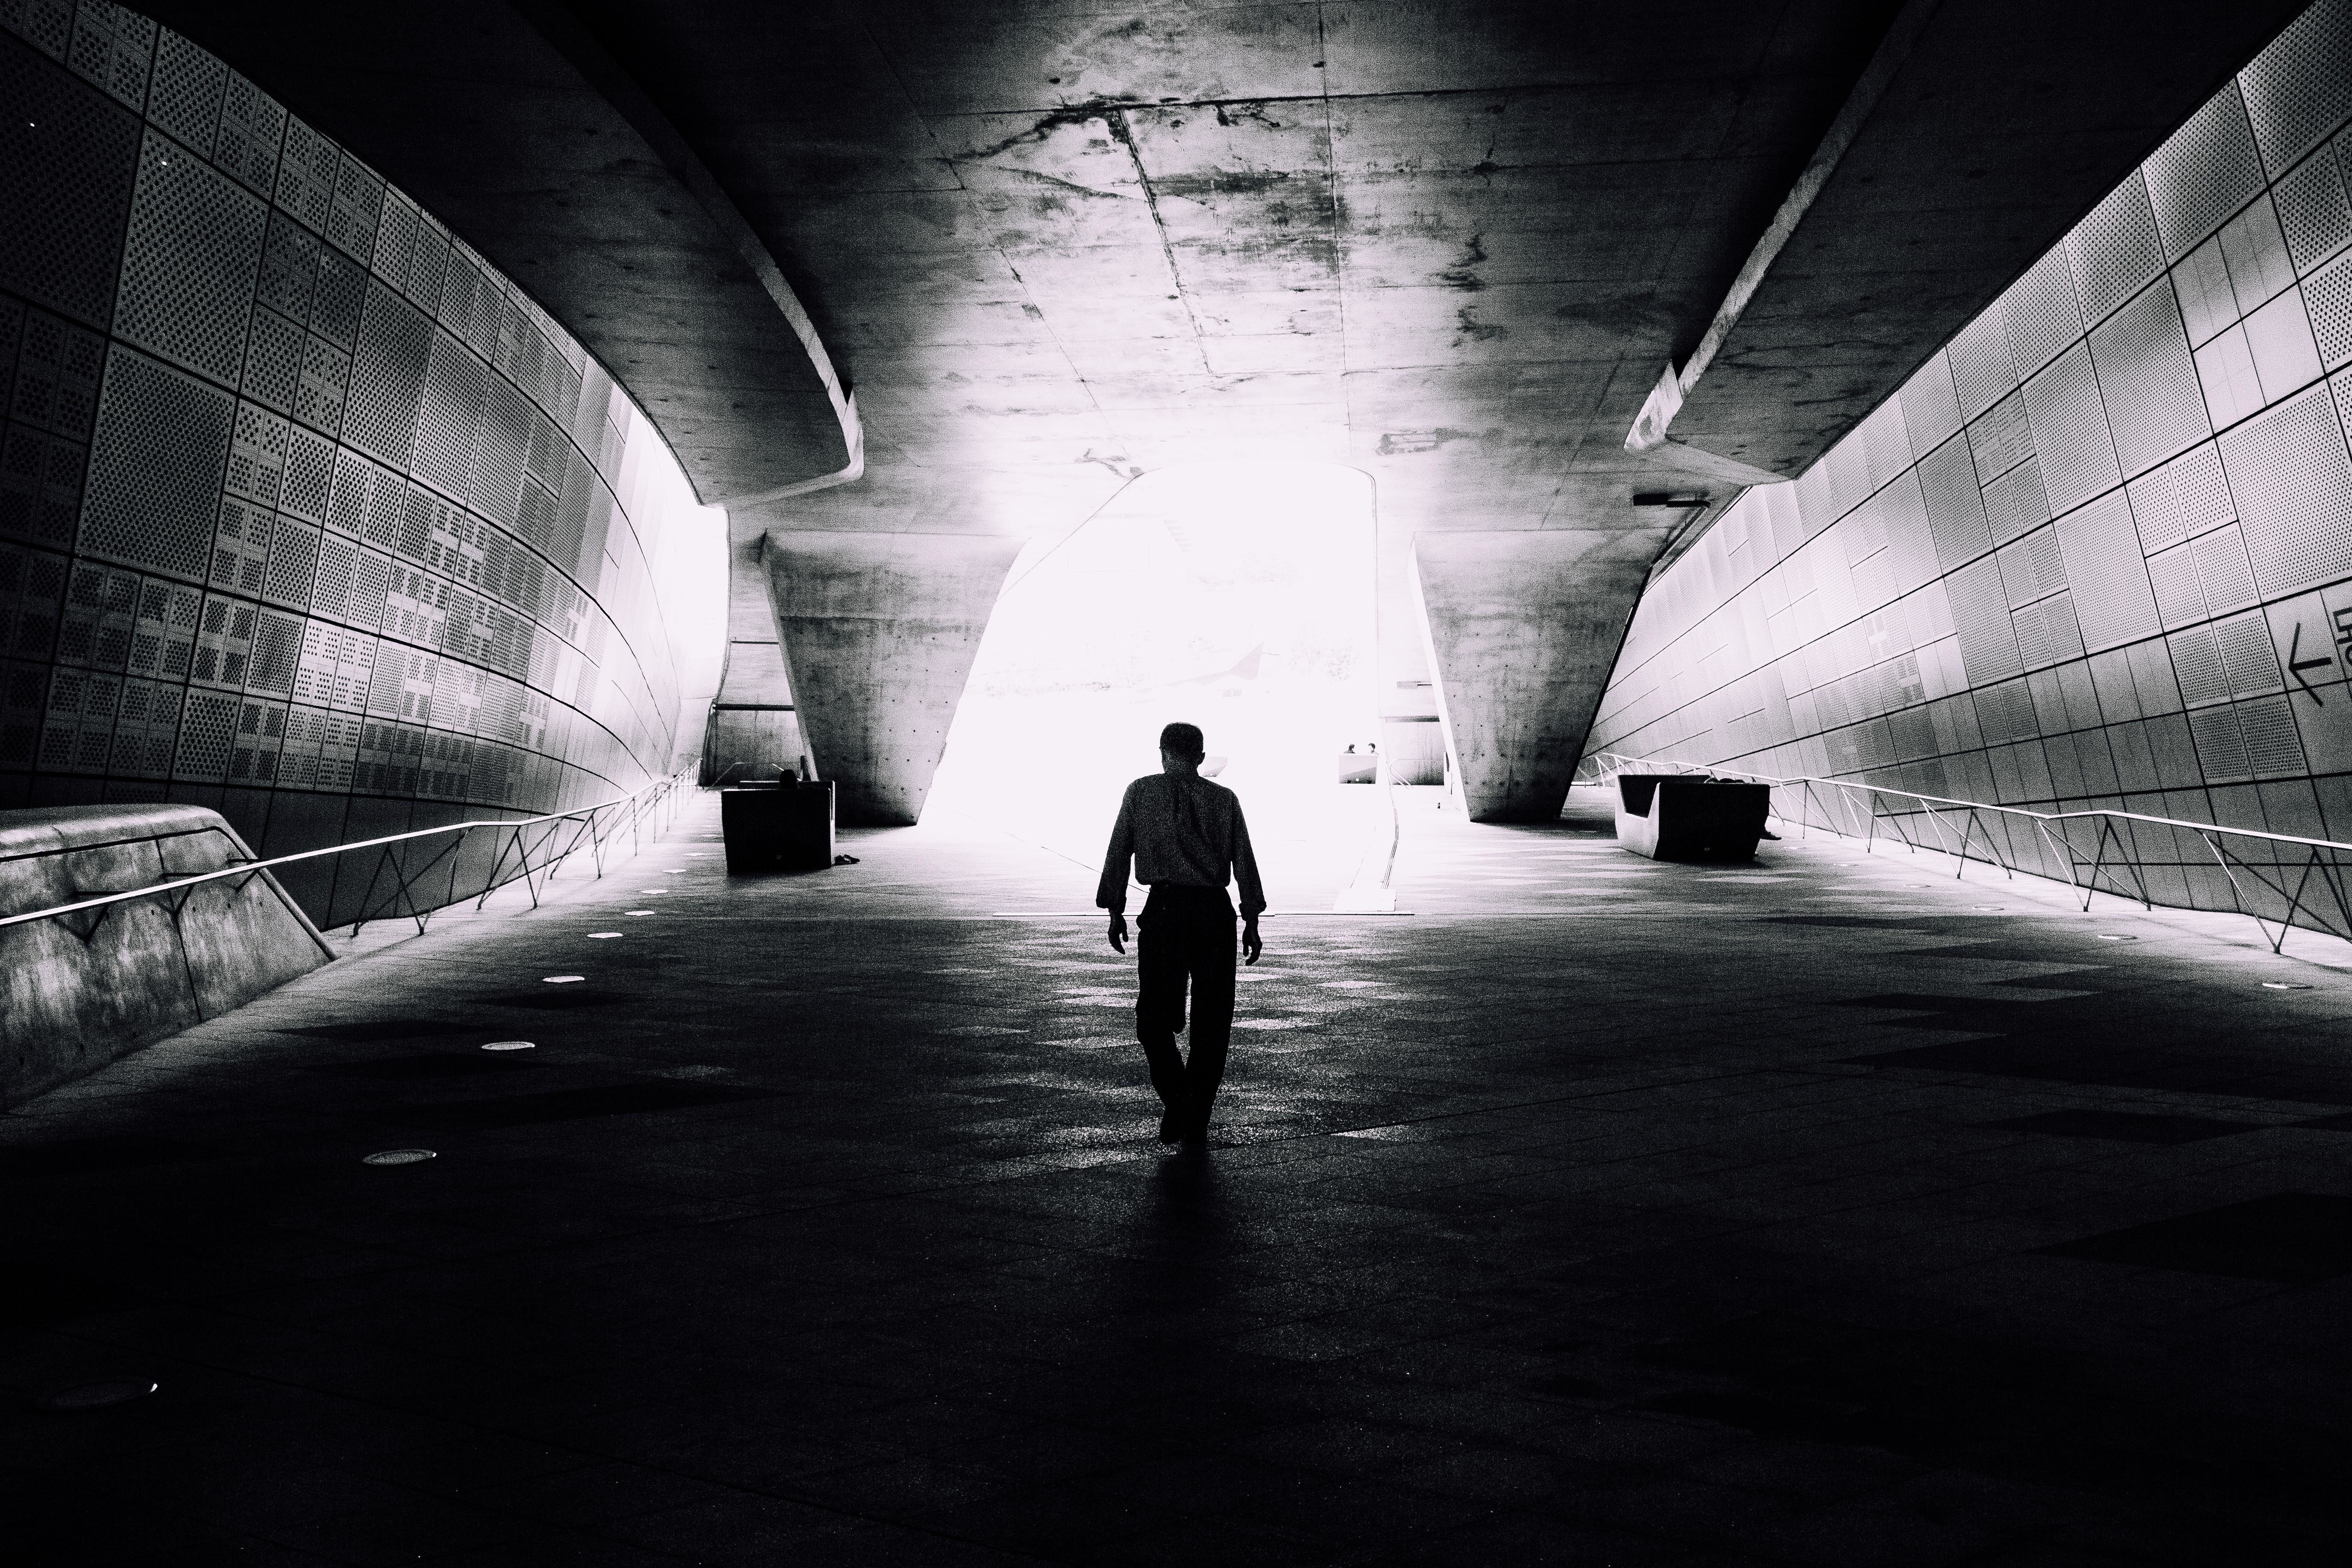
light, black and white, photography, tunnel, subway, darkness, black, monochrome, infrastructure, symmetry, snapshot, monochrome photography